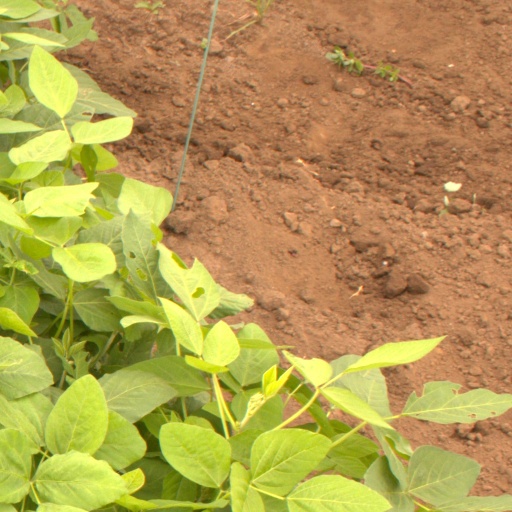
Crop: soybean